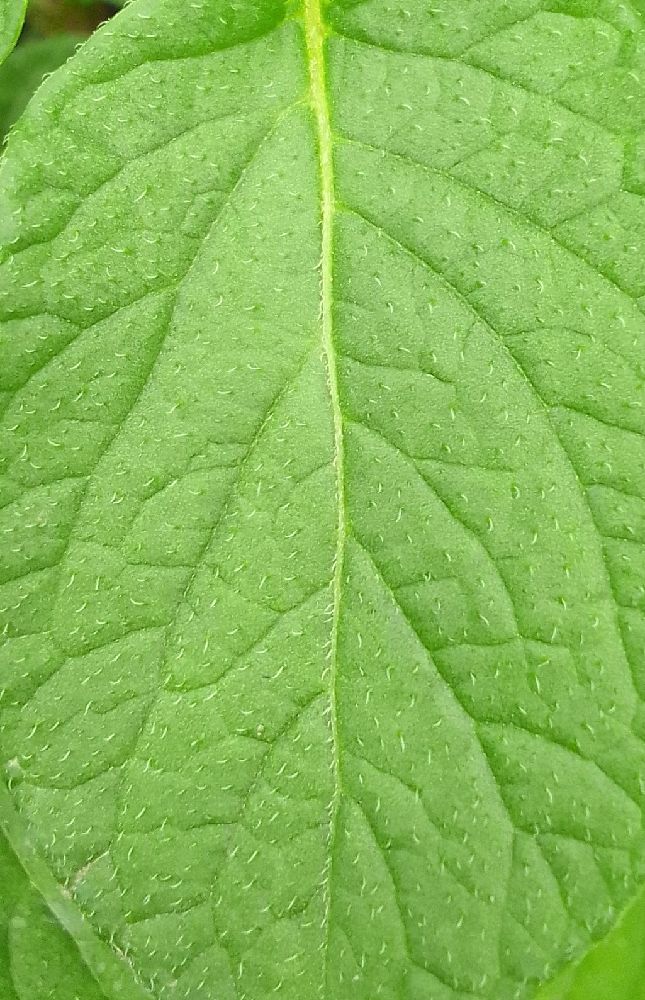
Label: Healthy